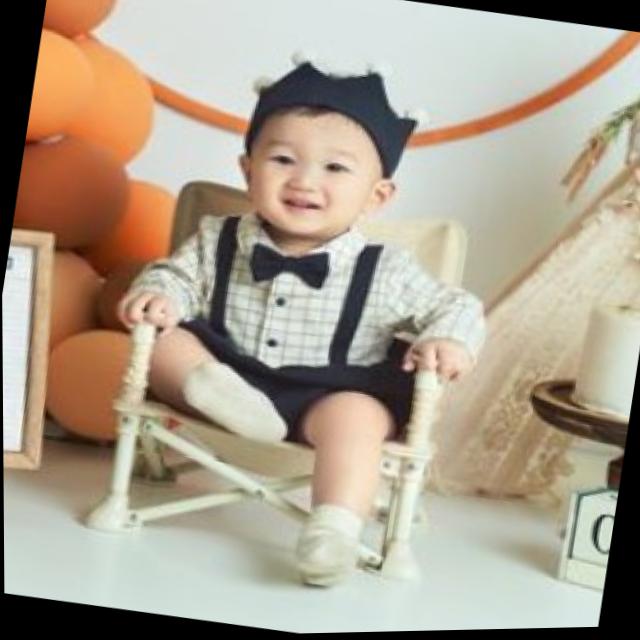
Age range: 0-12